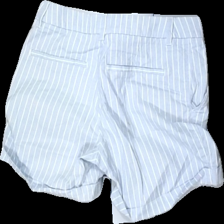
View: back
Type: Shorts
Category: Ladies
Brand: H&M
Colors: Blue, White
Material: 100% Cott
Pattern: Striped
Cut: Regular
Size: 36
Season: Summer
Stains: Major
Price range: <50
Recommended usage: Recycle